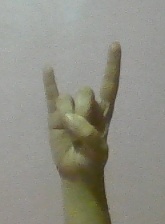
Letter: la